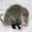
Label: possum